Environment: real
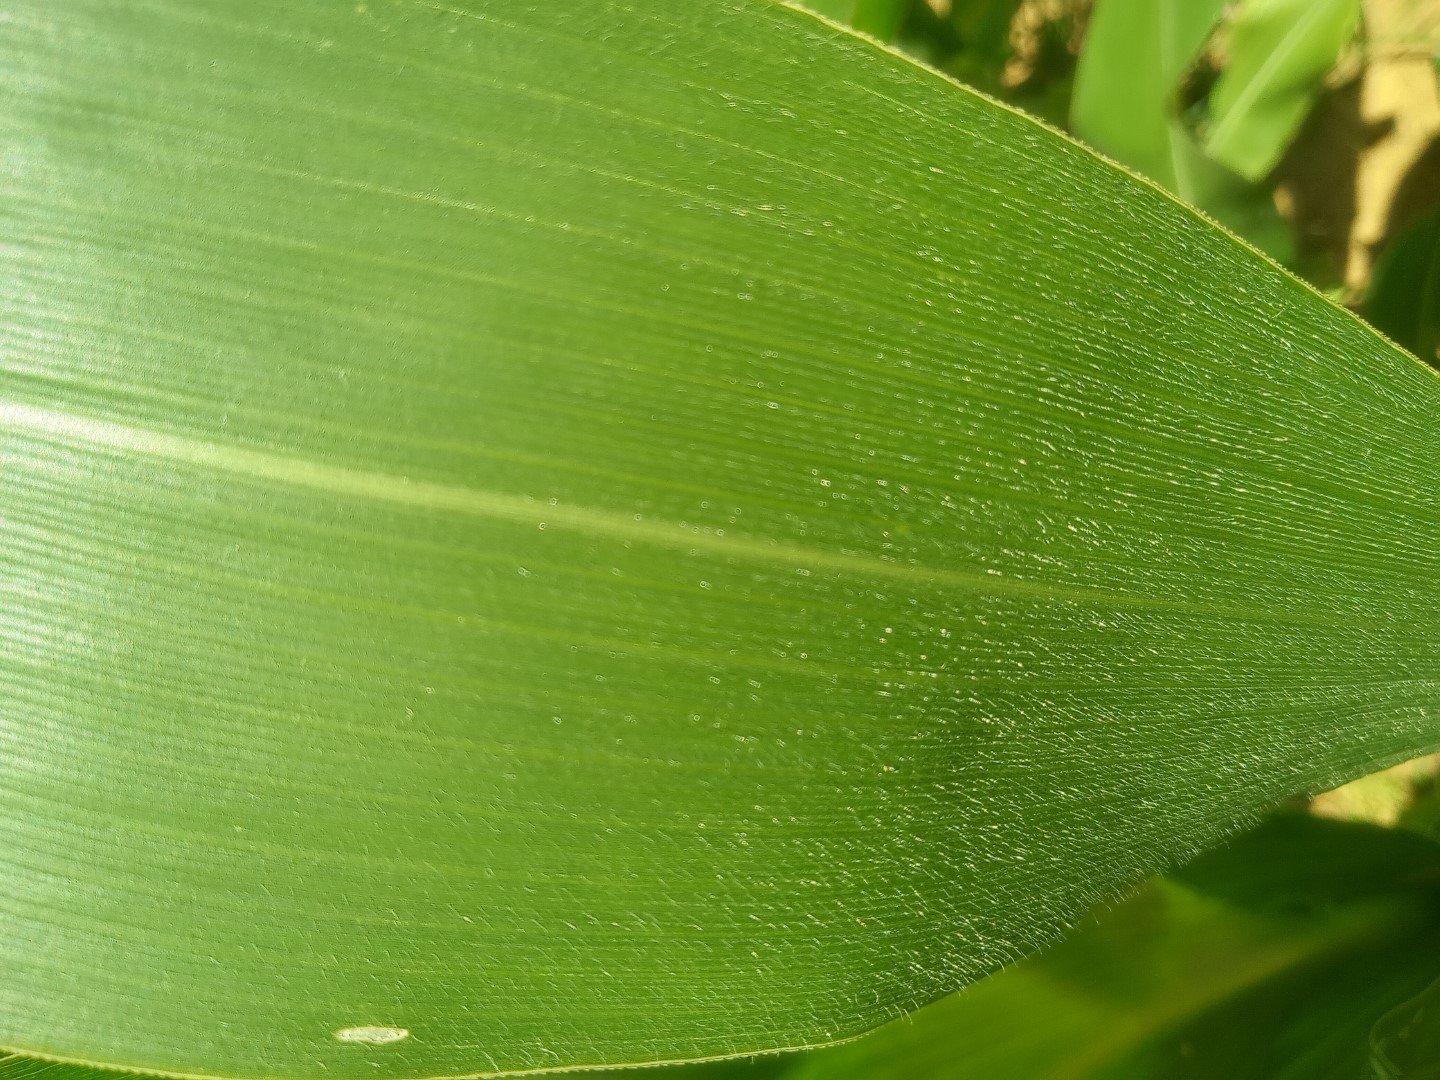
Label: healthy